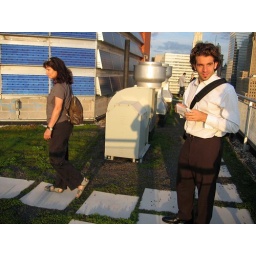
High Line supporters learn about green roofs at the Solaire, a green building in Battery Park City.